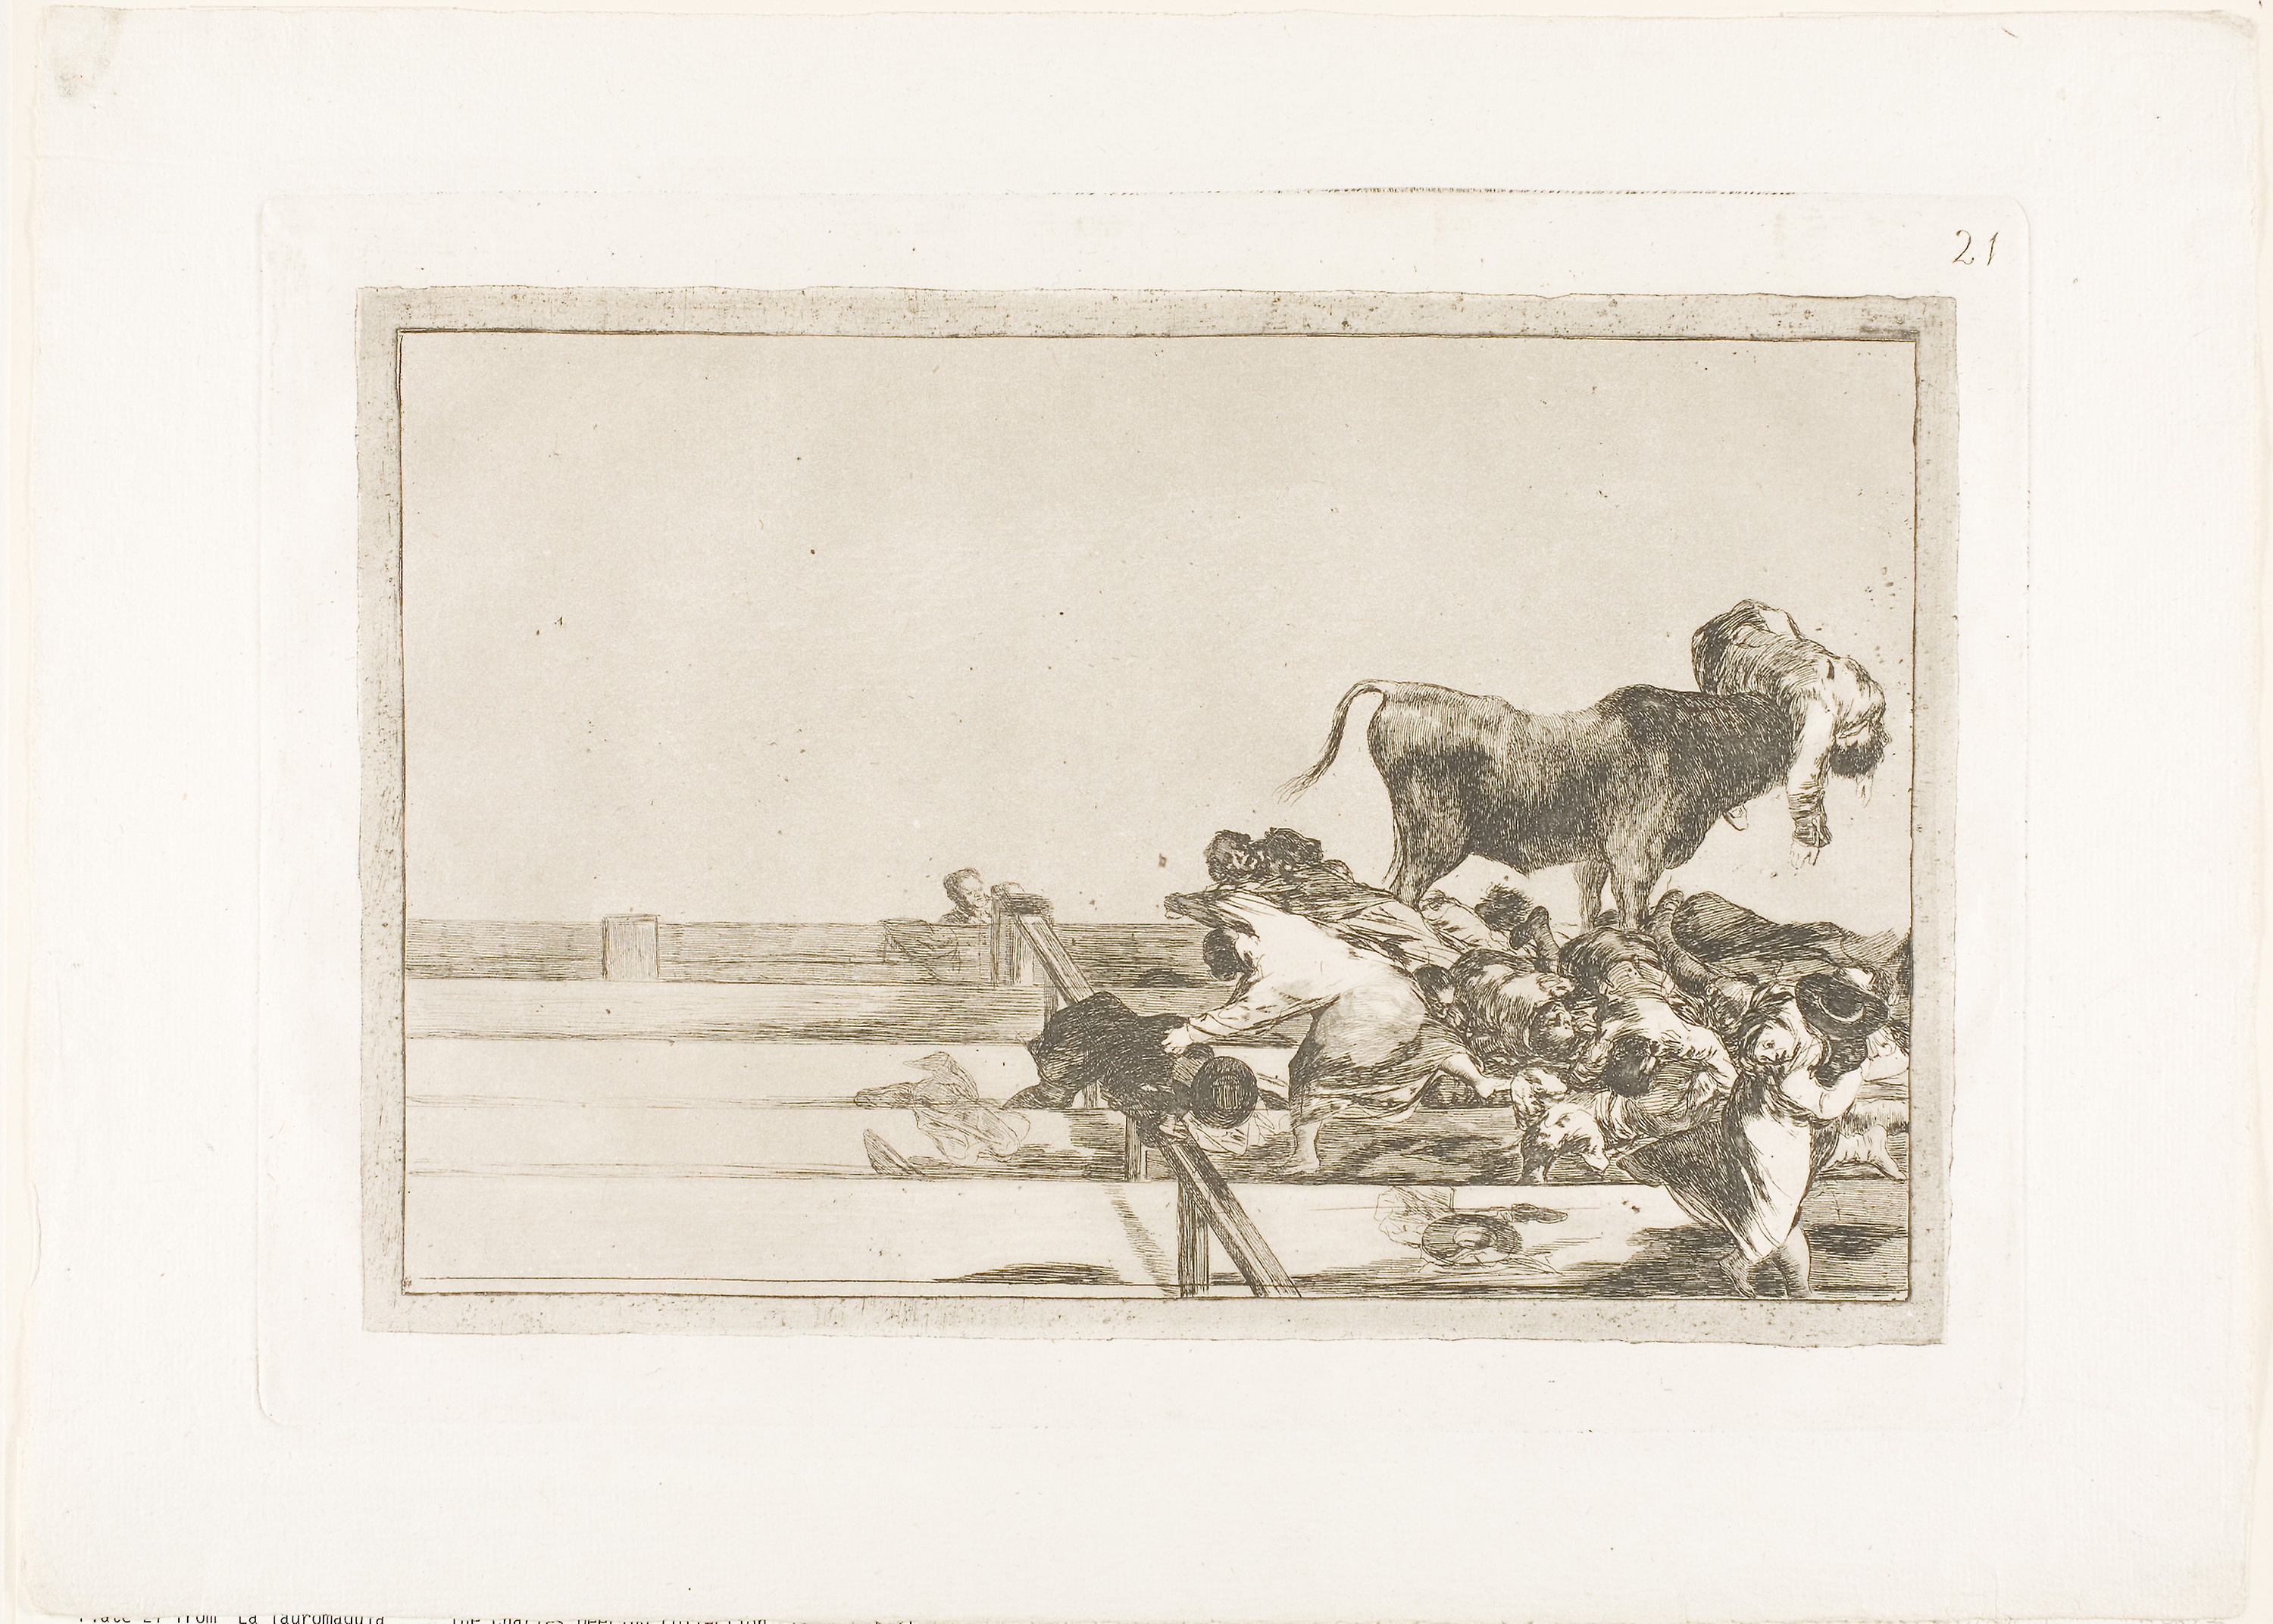
fauna, picture frame, cattle like mammal, art, history, drawing, artwork, visual arts, livestock